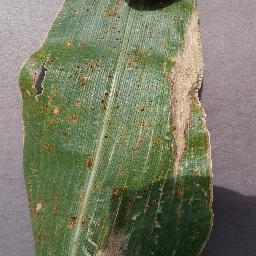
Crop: corn
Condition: (maize)_northern_blight